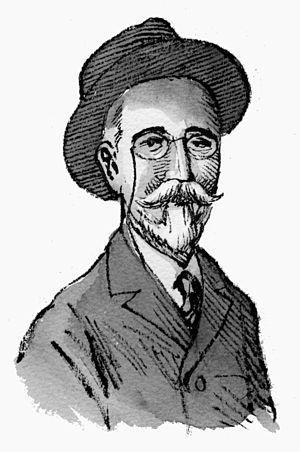
Portrait d'Aymar d'Arlot de Saint-Saud, pyrénéiste français
Coulonges-sur-l'Autize est une commune française, située dans le département des Deux-Sèvres en région Nouvelle-Aquitaine.
Jean Marie Hippolyte Aymar d’Arlot, comte de Saint-Saud, né le 15 février 1853 à Coulonges-sur-l'Autize, mort le 13 février 1951 à Bordeaux, est un pyrénéiste et cartographe français, s’intéressant également à l’histoire, à la géologie, à la généalogie. Il pratique aussi la photographie, et l’aquarelle avec un certain talent.